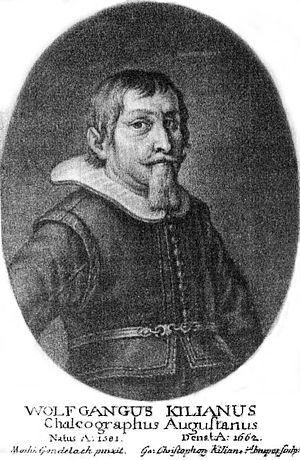
Les Kilian sont une famille de graveurs d'Augsbourg, en Allemagne.